Georgioupoli

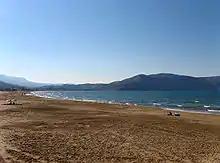
Georgioupolis beach

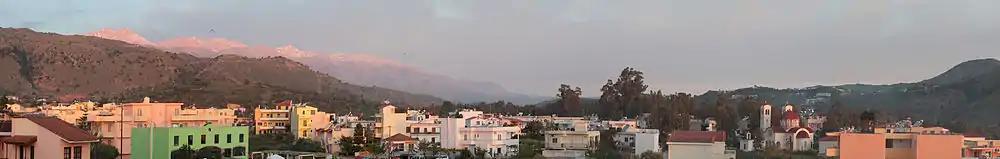
Sunrise over Georgioupoli and "Lefka Ori" (White Mountains)

Formerly a small fishing village, Georgioupolis is very much a tourist town now, with many cafés, tavernas and small hotels and apartment blocks. The town square is surrounded by outdoor seating used by tourists enjoying their drinks and ice creams. The beach is the main attraction of the area, with Kalyvaki beach on the other side of the river as well. Nearby Lake Kournas is also a popular excursion by foot, bicycle or tourist 'train'. Georgioupolis is a well-located base for exploring the traditional villages of the area towards Vamos or into the White Mountains to the south.